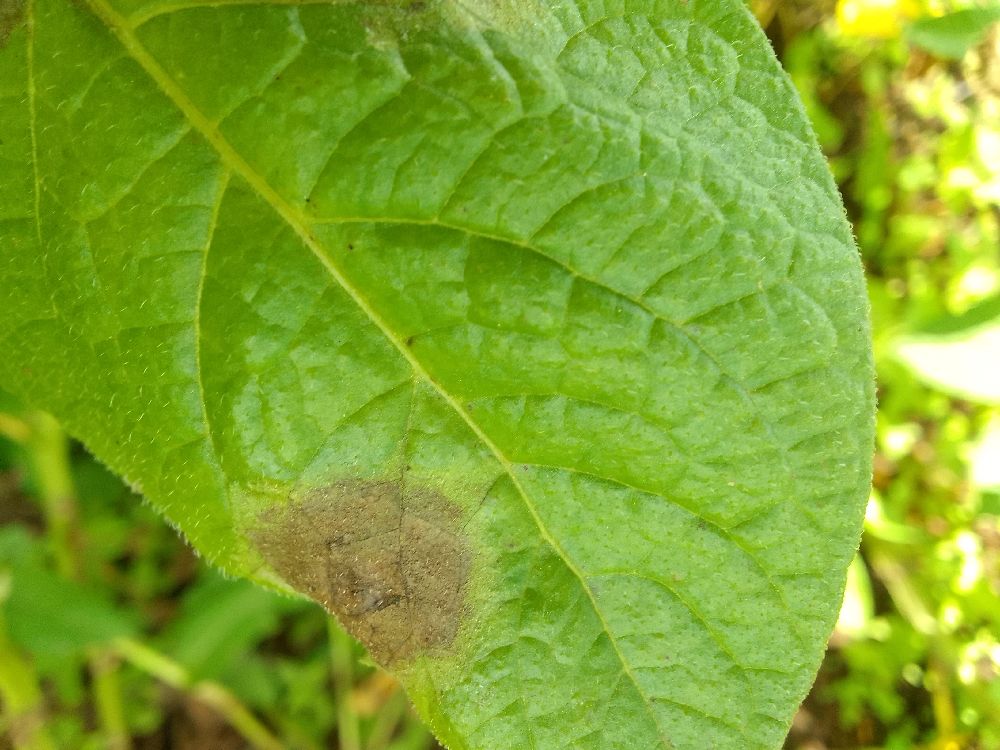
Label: Late blight